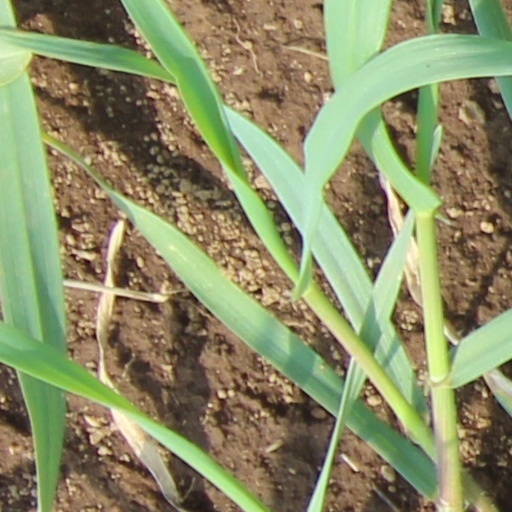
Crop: wheat